Question: Please indicate a possible affordance area of boxing_punching_bag that can be used for punching
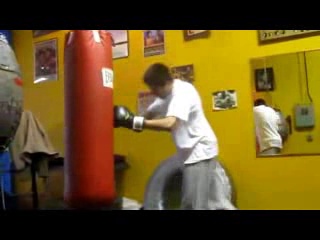
Answer: [67, 30, 117, 193]